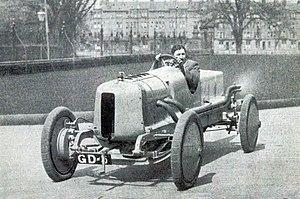
L'ingénieur automobile français Henri Perrot, sur voiture anglaise Argyll (mai 1913, records mondiaux d'endurance des 7, 8, 9, 10, 11, 12, 13, et 14 heures, et sur 600, 700, 800, 900 et 1 000 miles).
Henri Perrot, né le 21 août 1883 à Paris et mort le 22 septembre 1960 à Monaco, est un ingénieur français qui fait partie des pionniers de l'automobile de la fin du XIXᵉ et du début du XXᵉ siècle.